Ancient protein

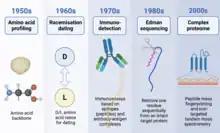
A timeline of key ancient protein analysis since the 1950s.

Ancient proteins are complex mixtures and the term palaeoproteomics is used to characterise the study of proteomes in the past. Ancients proteins have been recovered from a wide range of archaeological materials, including bones, teeth, eggshells, leathers, parchments, ceramics, painting binders and well-preserved soft tissues like gut intestines. These preserved proteins have provided valuable information about taxonomic identification, evolution history (phylogeny), diet, health, disease, technology and social dynamics in the past.